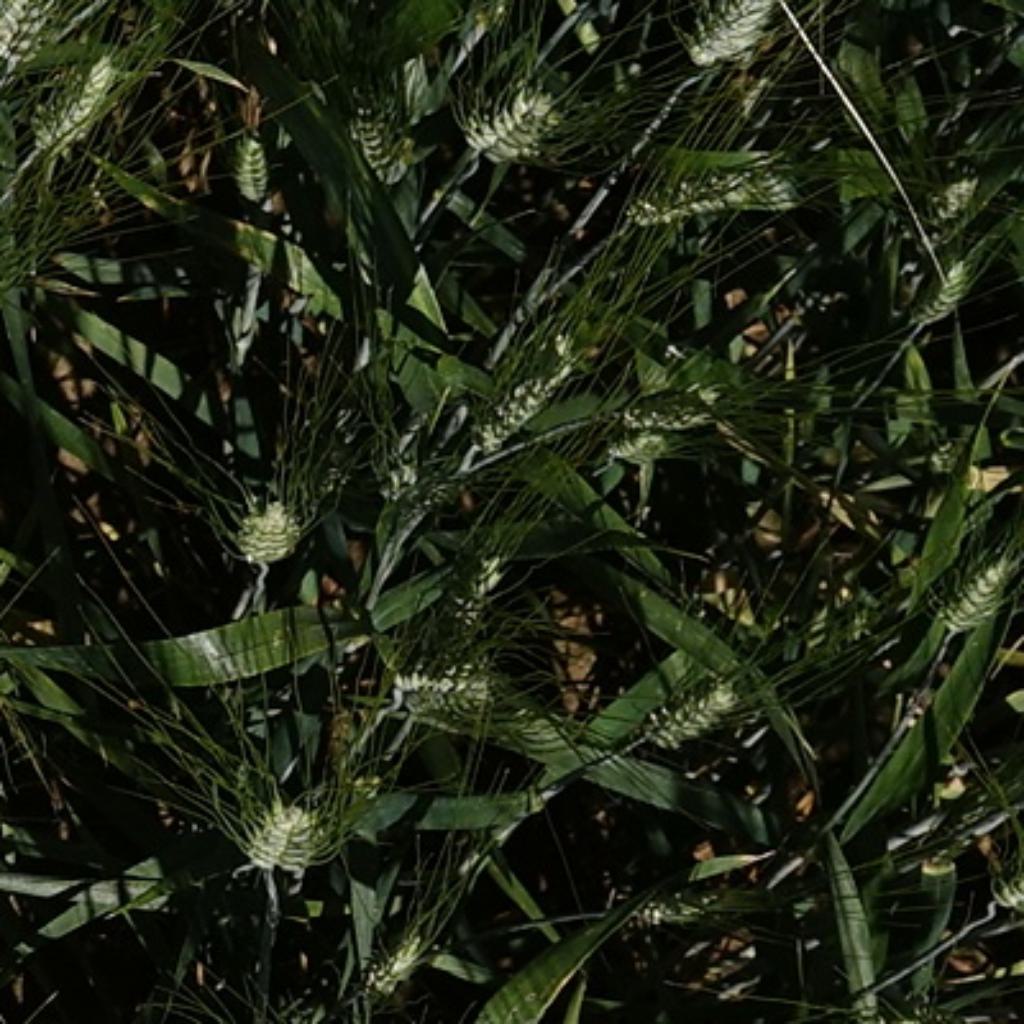
Country: France
Location: Gréoux
Wheat development stage: Filling